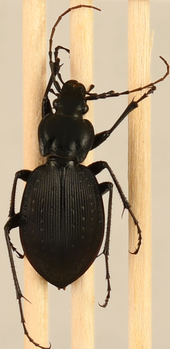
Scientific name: Carabus goryi
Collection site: Great Smoky Mountains National Park NEON (GRSM), plot GRSM_022